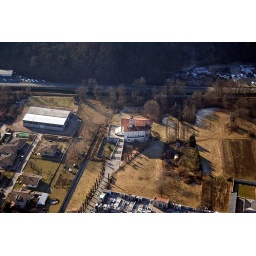
A church near Sesia river